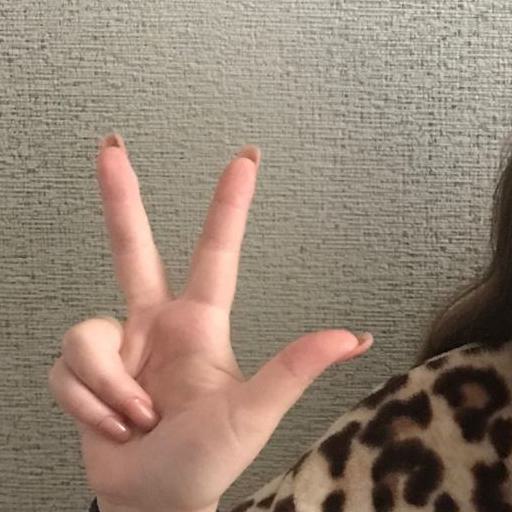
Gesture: three2